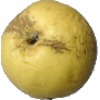
Label: golden_apple